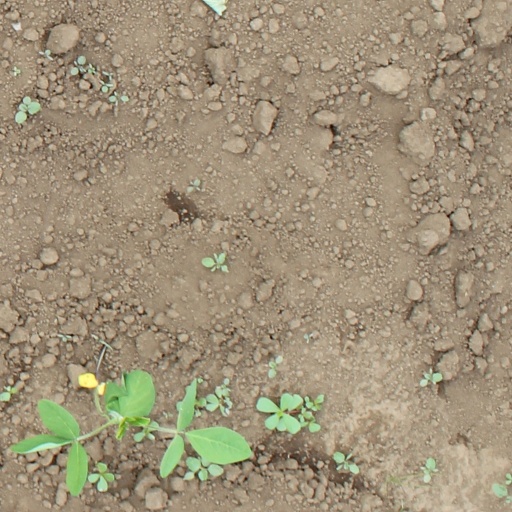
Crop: soybean